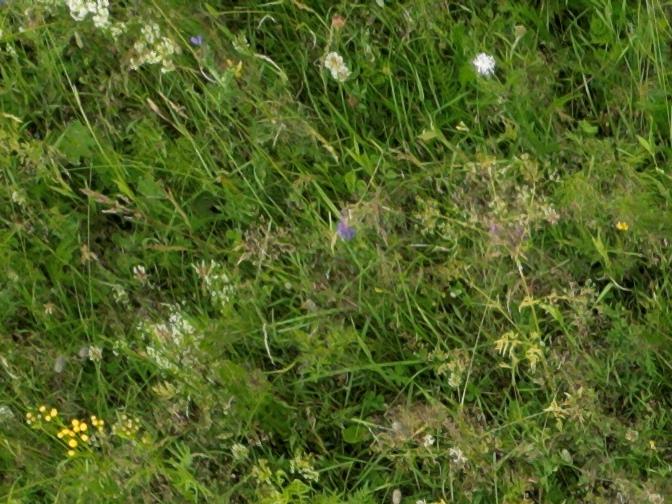
Flowers visible: yarrow flowers, yarrow flowers, yarrow flowers, yarrow flowers, yarrow flowers, yarrow flowers